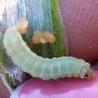
Crop: Onion
Condition: caterpillar-p